Juan de Fuca Ridge

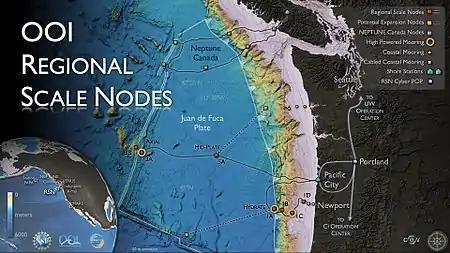
Node locations of the OOI cabled observatory network

Axial Seamount is a submarine volcano located on the ridge at a depth of below sea level, rising above the average ridge height. Axial is the most active volcano in the northeastern Pacific basin, and an underwater cabled observatory has been installed there as a part of the National Science Foundation's Ocean Observatories Initiative, making it one of the best studied volcanoes along mid-ocean ridges globally.